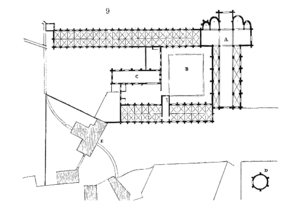
L'abbaye des Vaux-de-Cernay est un ancien monastère cistercien datant du XIIᵉ siècle. Elle se situe dans le diocèse de Versailles, dans les communes de Cernay-la-Ville et d'Auffargis, dans le département des Yvelines et la région d'Île-de-France, à une quarantaine de kilomètres au sud-ouest de Paris. L'abbaye se situe dans la forêt de l'Yveline en vallée de Chevreuse, à proximité de la forêt de Rambouillet.